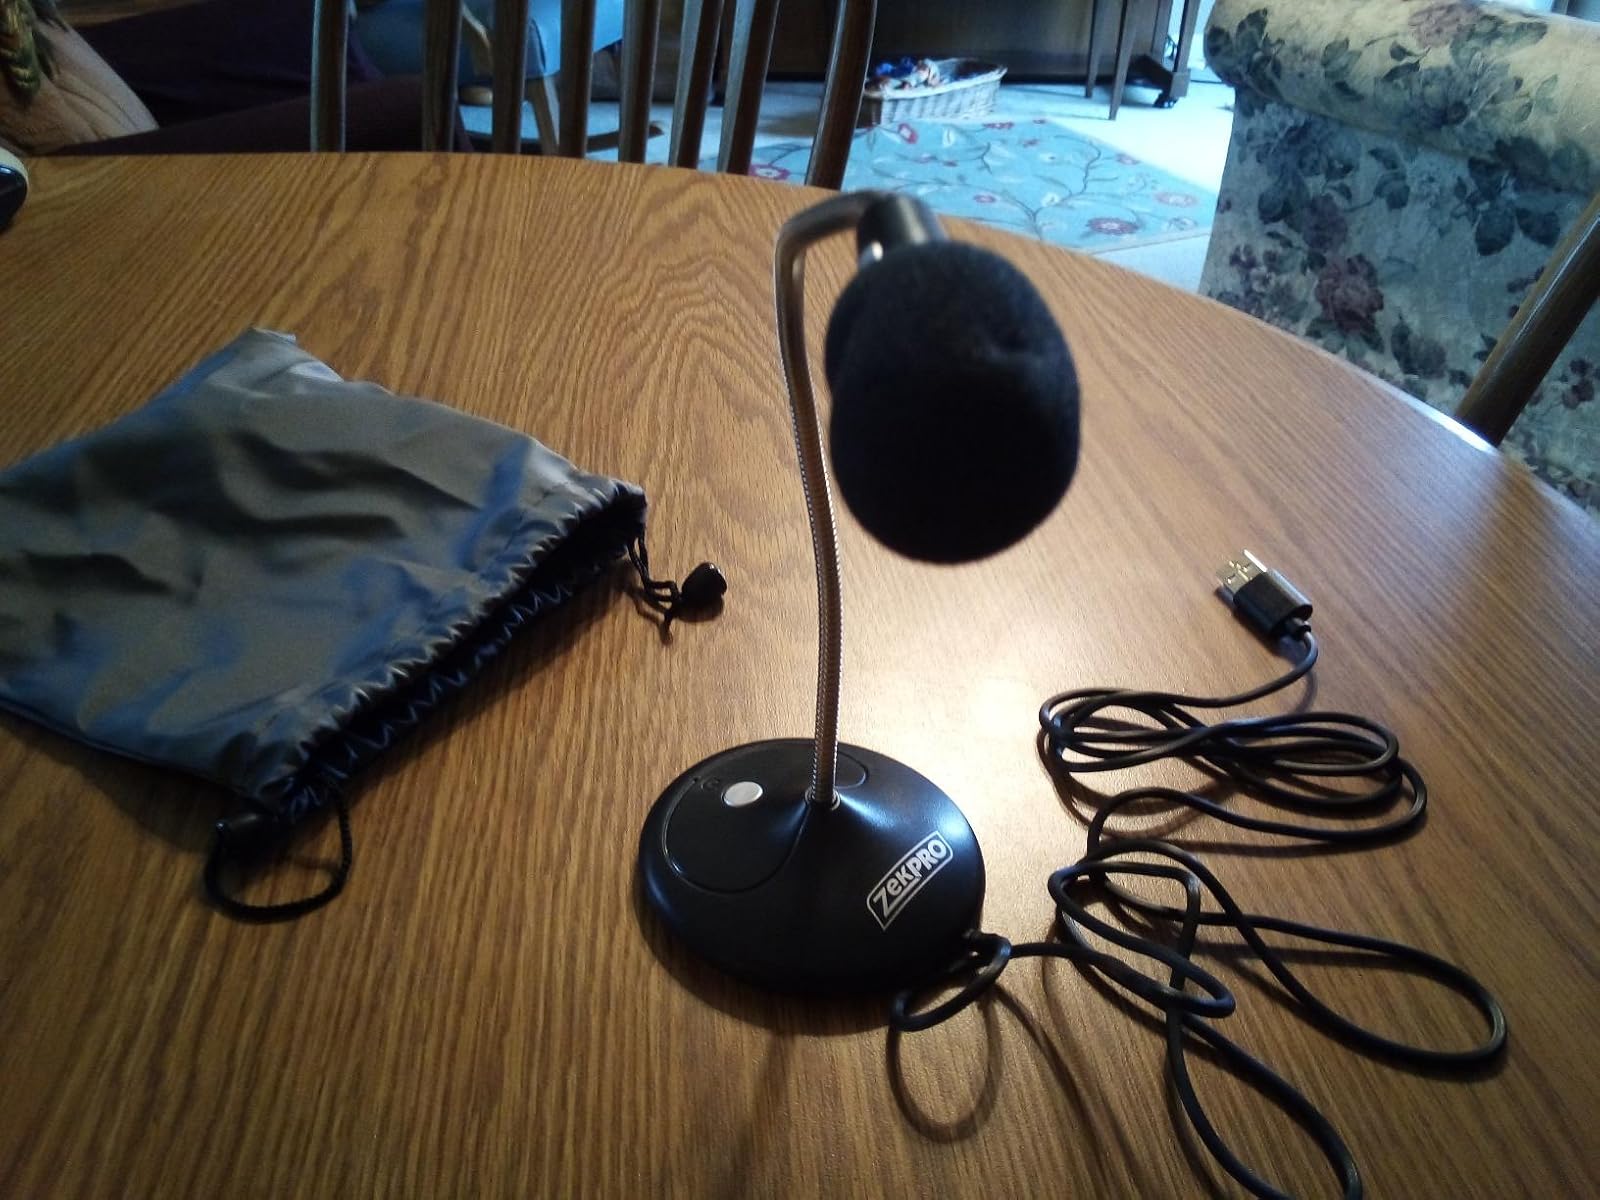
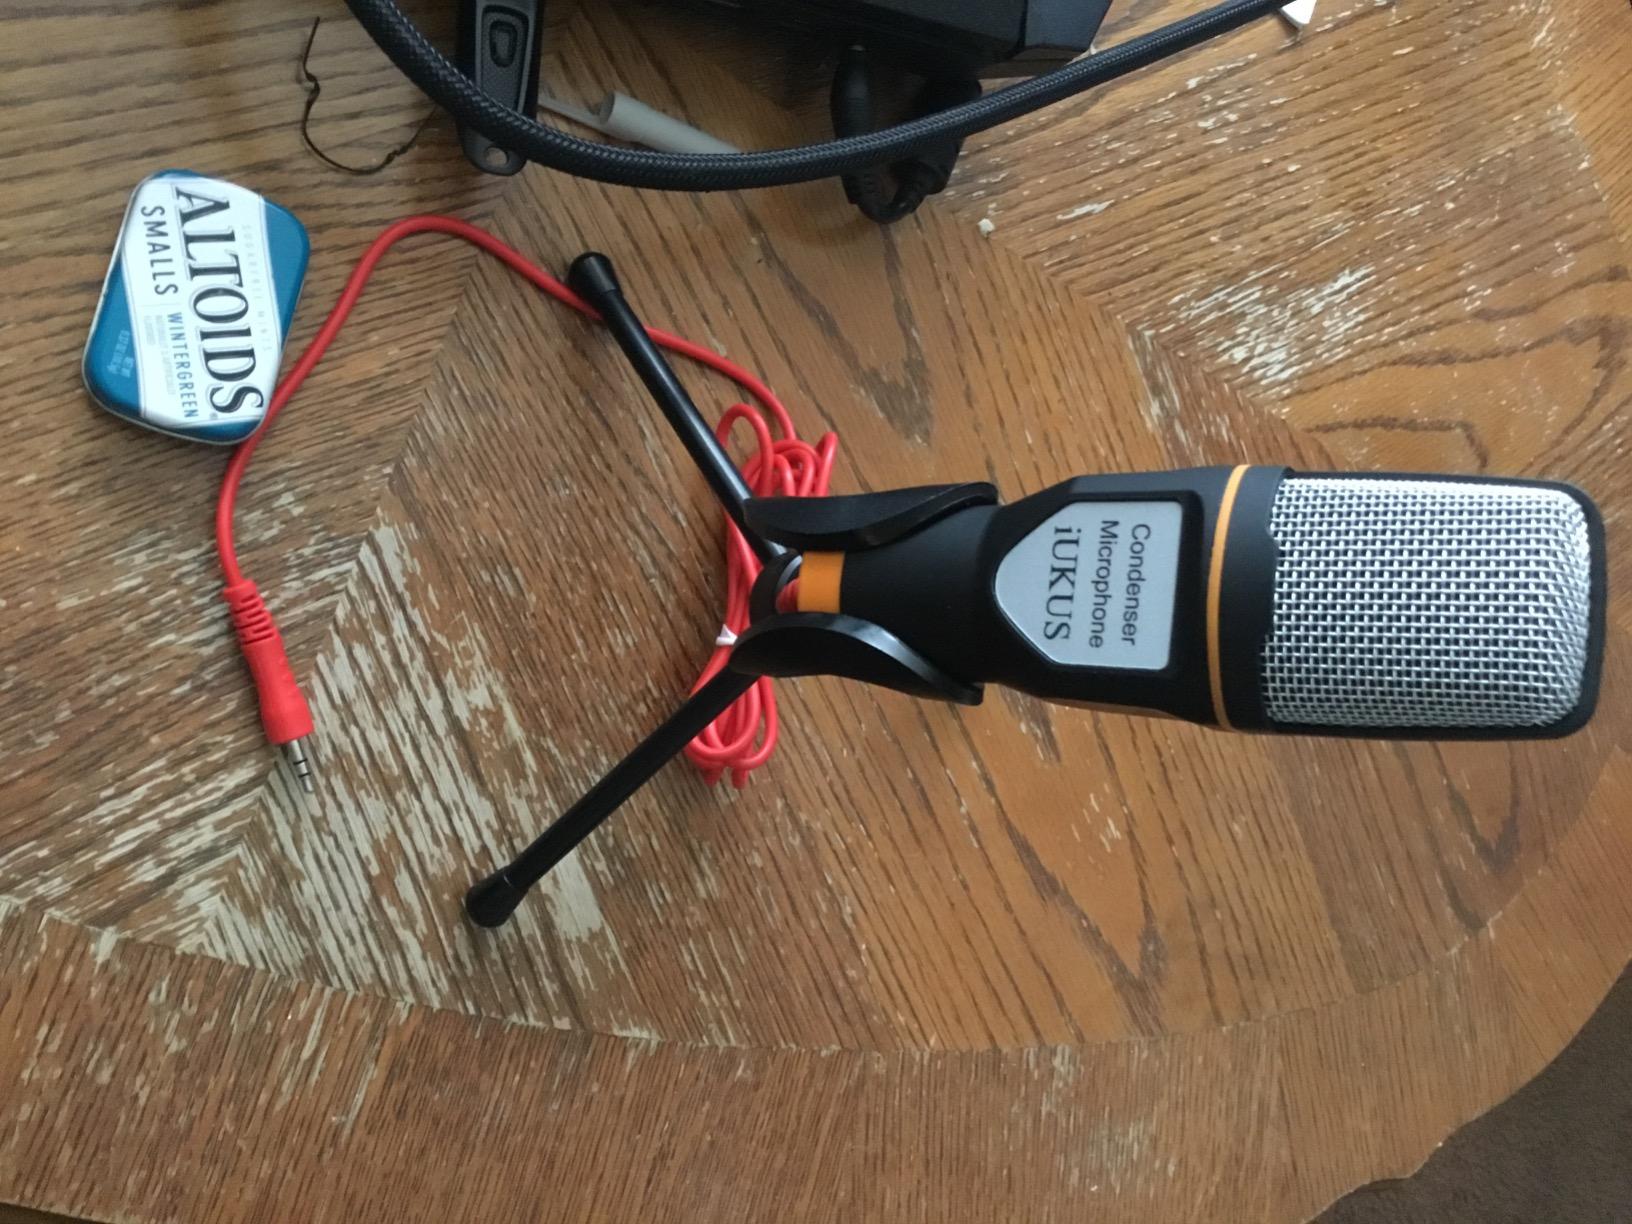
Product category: microphone
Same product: no